Chilkoot Trail

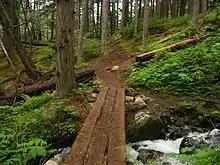
Between Finnegan's Point and Canyon City

After Canyon City ruins, the trail diverges away from the river for the first time as the river disappears into a small canyon (Canyon City's namesake) and climbs up valley wall, traversing sub-alpine forest. For many sections of the trail, old telegraph and tram wires are exposed adjacent to the trail. For the gold rush prospectors, this section of the trail was one of the most difficult. In winter, when the Taiya River was frozen, the gold rush stampeders could easily travel up the ice highway; however, in the summer this segment was described as "the worst piece of trail on the road, fairly muddy with many boulders and with some short, steep ascents and descents in and out of small gulches."